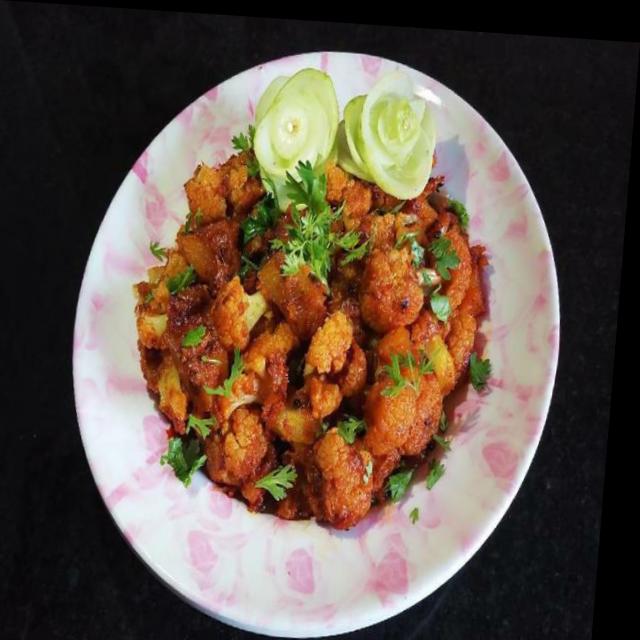
Dish: aloo_gobi